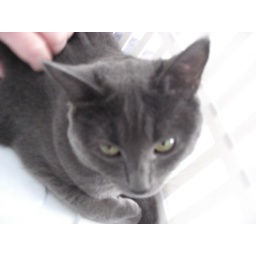
Loki (the grey cat) and Freya (the black cat) Loki was just hanging out in her laundry basket